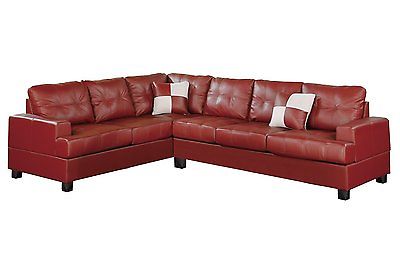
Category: sofa